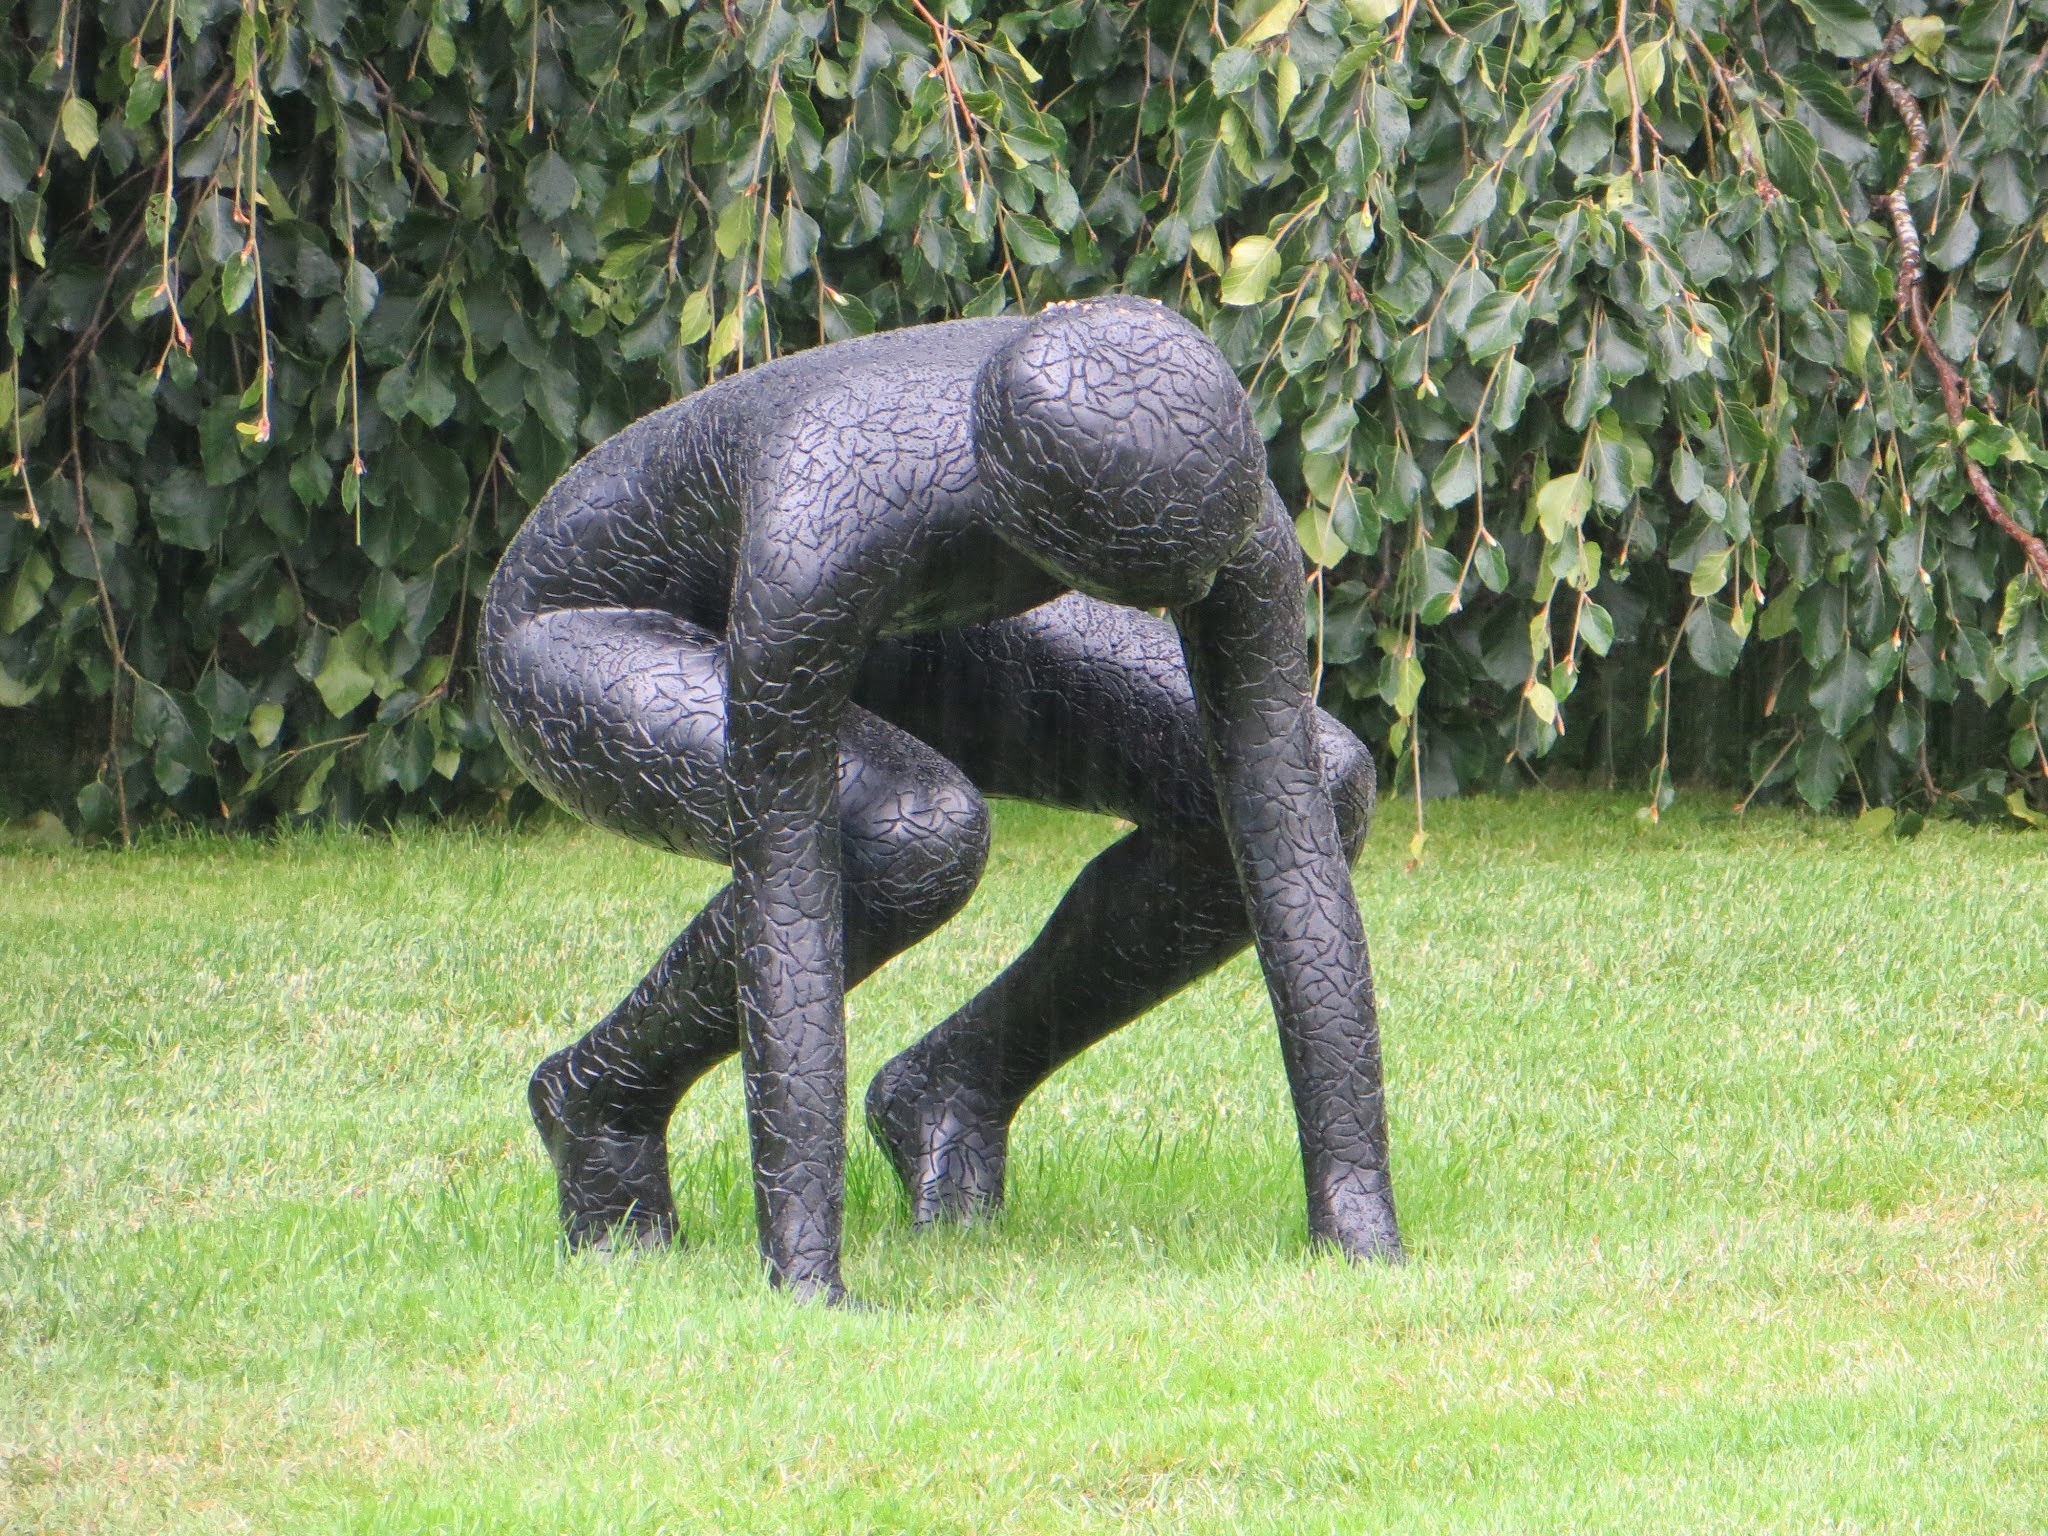
ground, monument, statue, metal, mammal, primate, sculpture, art, bronze, squat, western gorilla